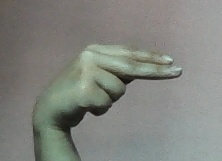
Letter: ain